Millerntor-Stadion

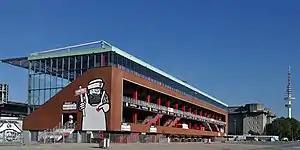
The new "Gegengerade" in 2013.

The redevelopment of the "Gegengerade" (lit. "Far side") started in January 2012 with the building of a new subway under the Heiligengeistfeld. Two heavy air-dropped bombs from the Second World War, weighing approximately 250-500 kilograms, were found in the middle of the Heiligengeistfeld during the exploratory works.